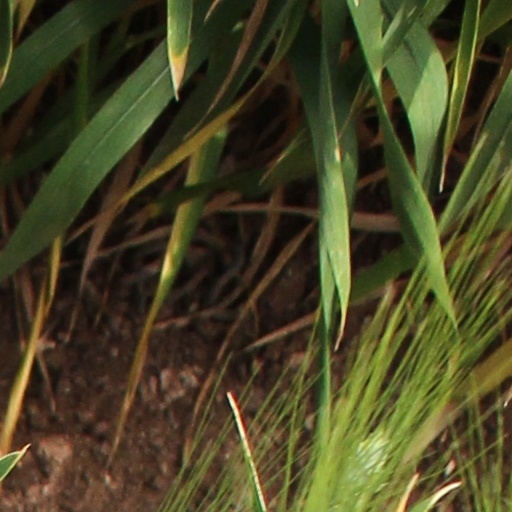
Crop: wheat